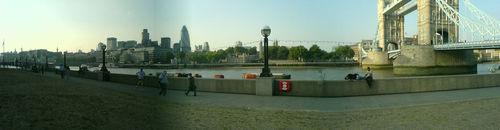
Weather: sun or clear